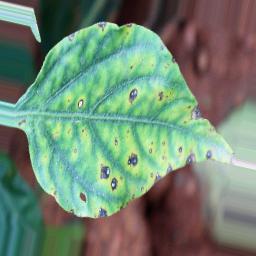
Label: cercospora